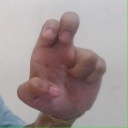
अक्षर: अ